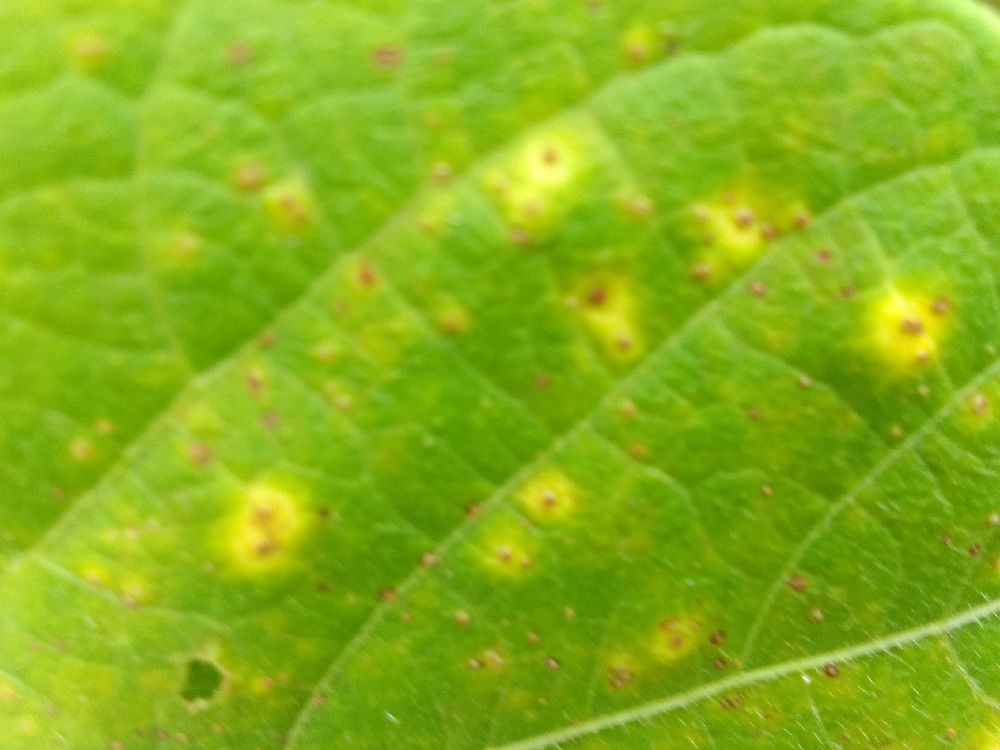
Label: rust